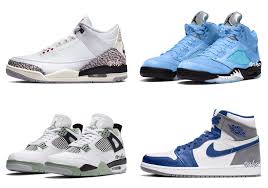
Label: Sneaker